Charlie Hebdo shooting

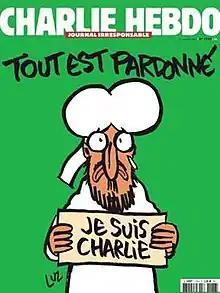
14 January 2015 cover of "Charlie Hebdo" rendered in the same style as the 3 November 2011 one. It depicts Muhammad holding a sign saying "Je suis Charlie" and the caption "All is forgiven".

The remaining staff of "Charlie Hebdo" continued normal weekly publication, and the following issue print run had 7.95 million copies in six languages. In contrast, its normal print run was 60,000, of which it typically sold 30,000 to 35,000 copies. The cover depicts Muhammad holding a "Je suis Charlie" sign ("I am Charlie"), and is captioned "Tout est pardonné" ("All is forgiven"). The issue was also sold outside France. The Digital Innovation Press Fund donated €250,000 to support the magazine, matching a donation by the French Press and Pluralism Fund. The Guardian Media Group pledged £100,000 to the same cause.